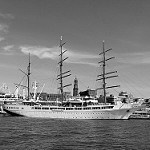
Label: B & W